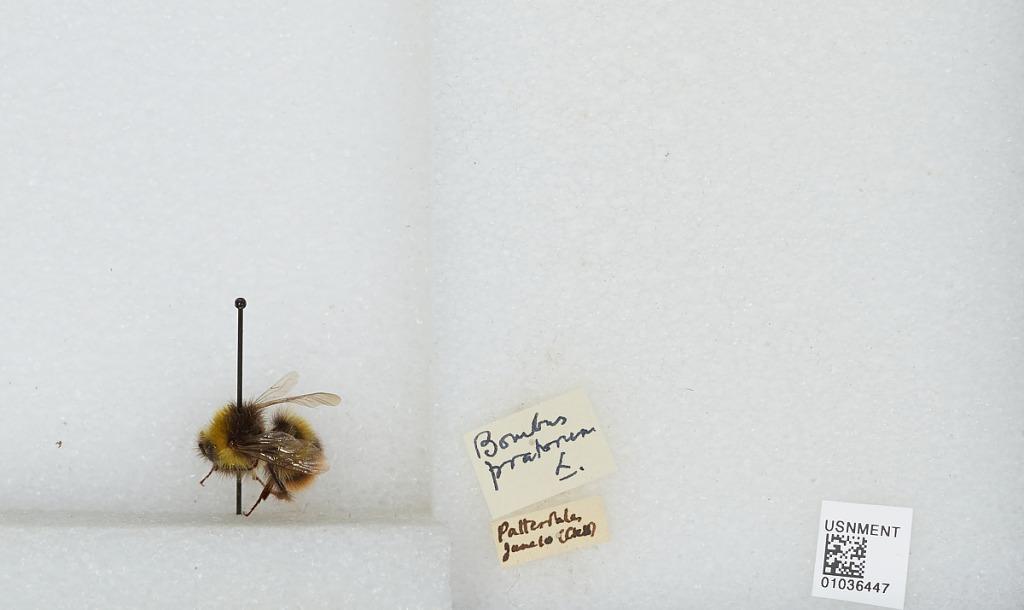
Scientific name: Bombus (Pyrobombus) pratorum (Linnaeus)
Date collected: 1910-6-
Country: United Kingdom
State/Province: England
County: Cumbria
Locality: Patterdale
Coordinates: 54.5365, -2.93824